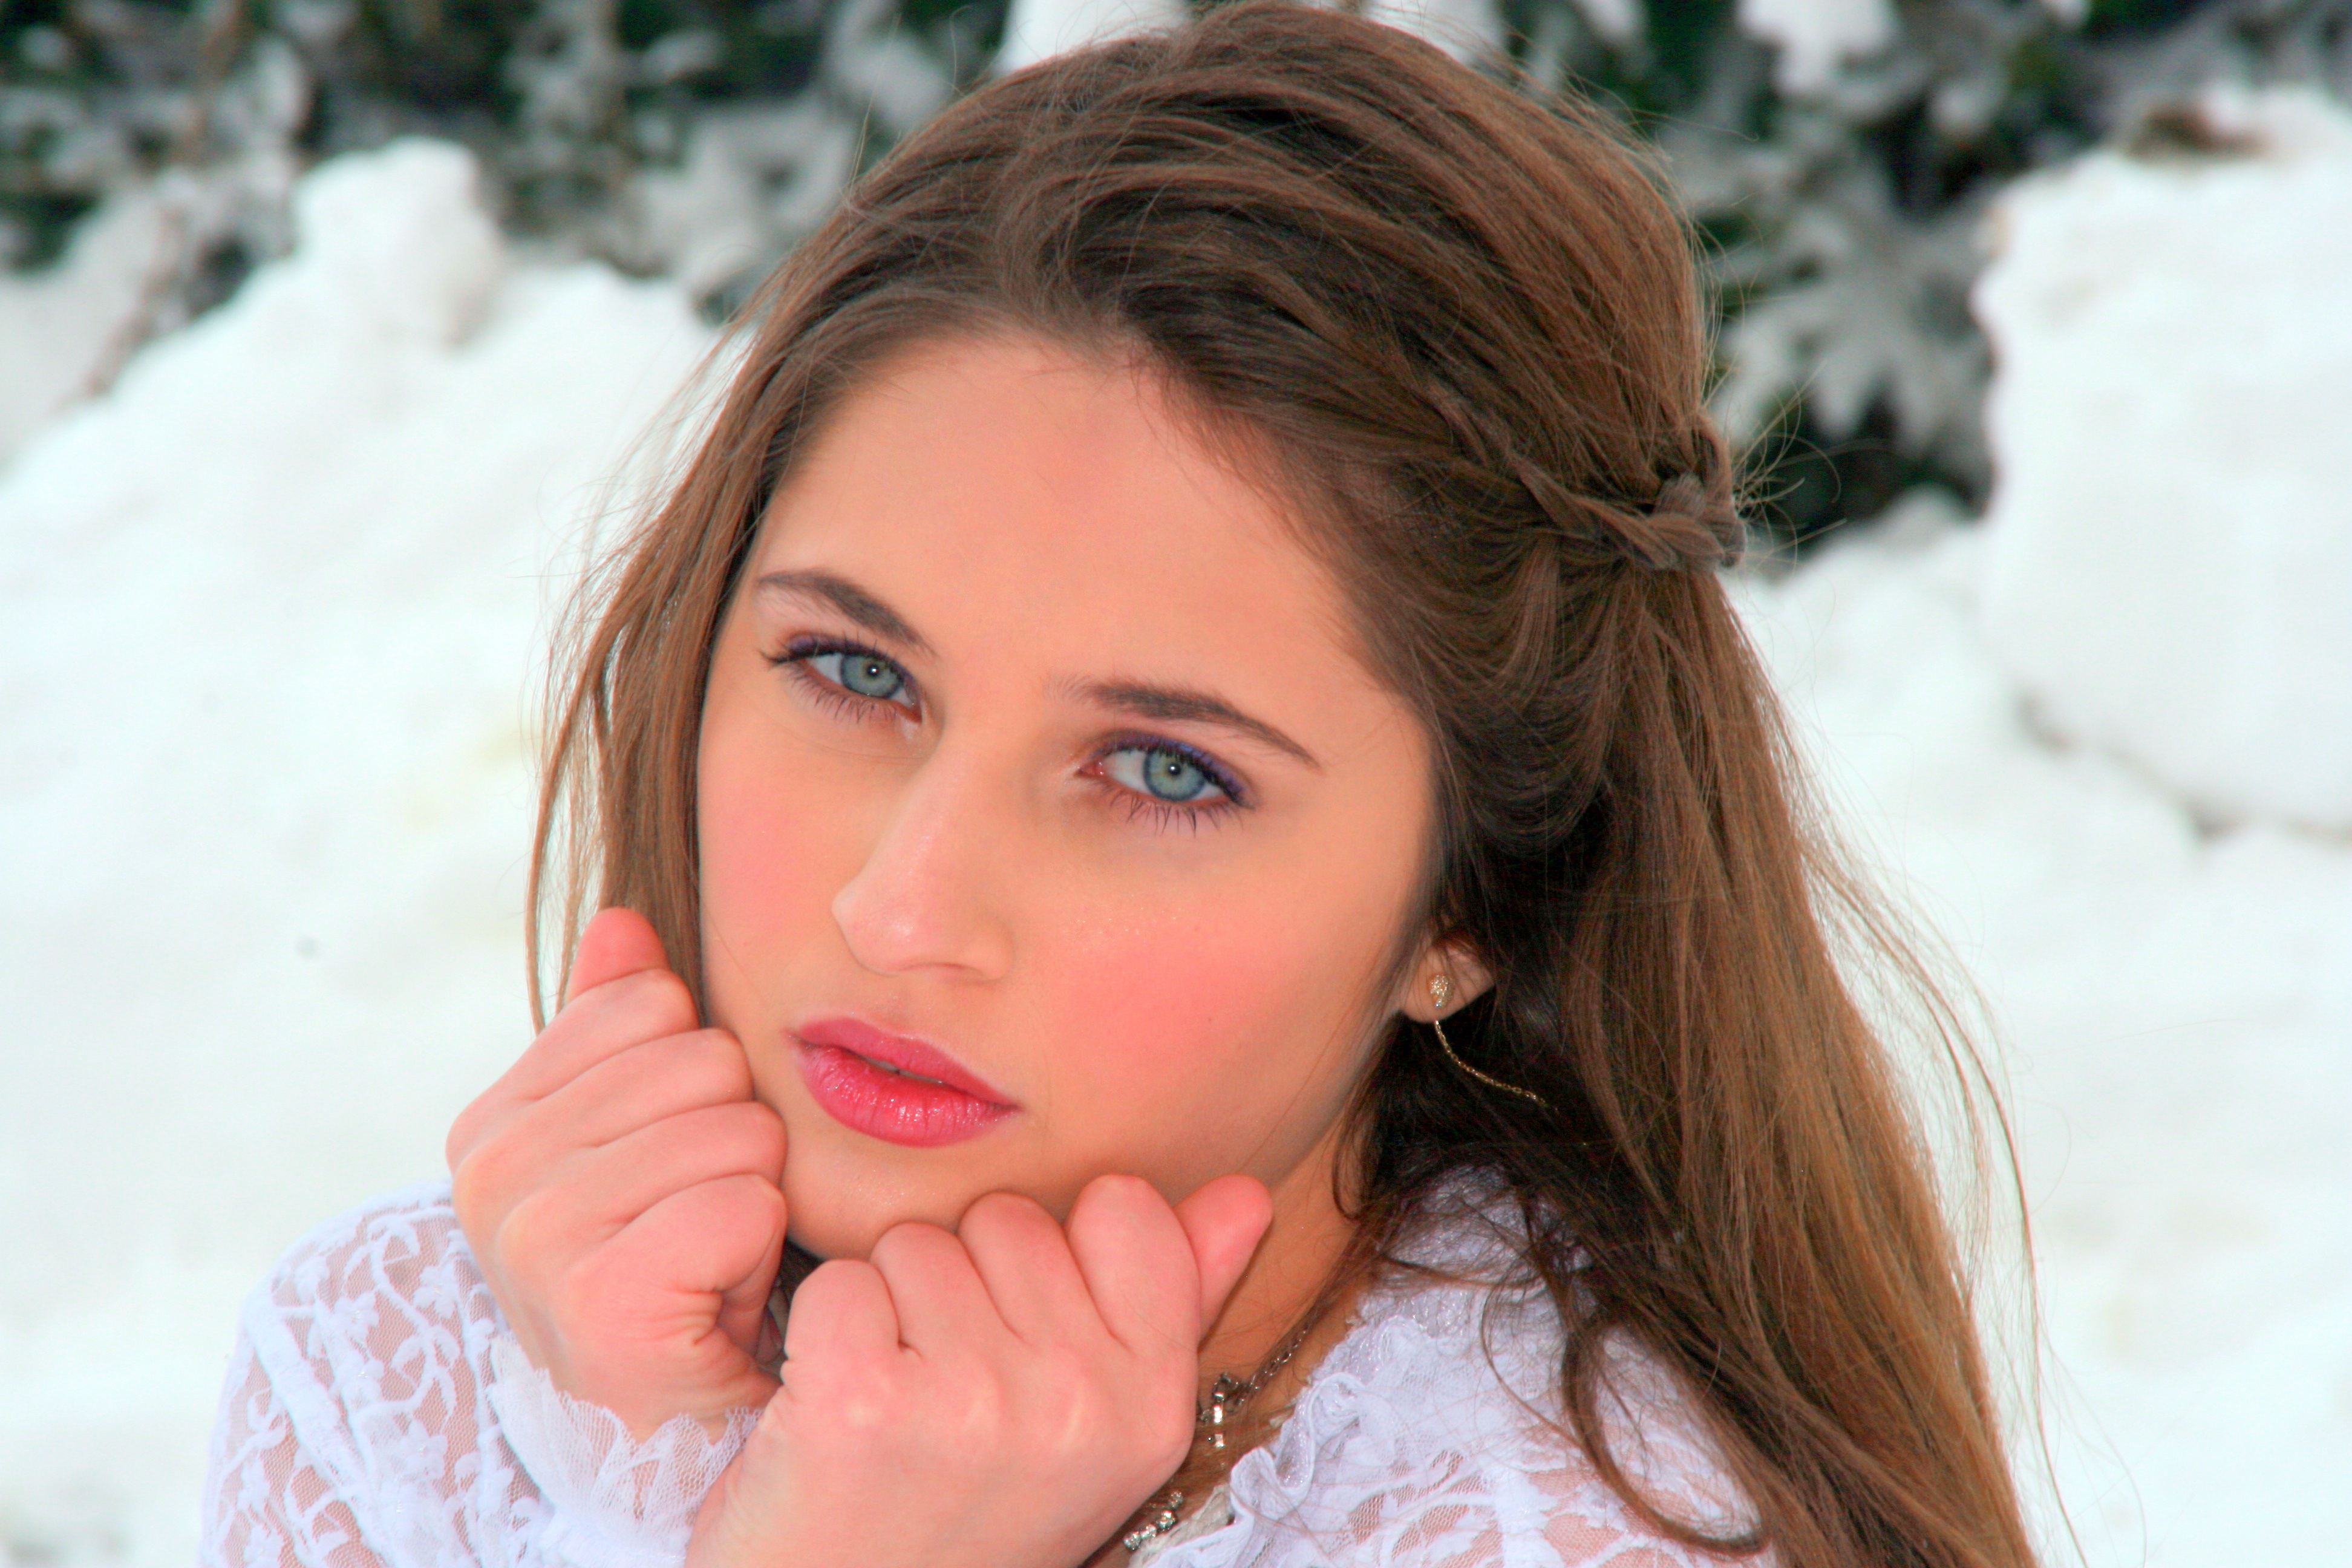
person, snow, cold, girl, woman, hair, white, photography, leg, sadness, portrait, model, spring, lady, facial expression, hairstyle, smile, long hair, close up, human body, face, dress, eye, head, skin, beauty, blond, organ, blue eyes, photo shoot, brown hair, portrait photography